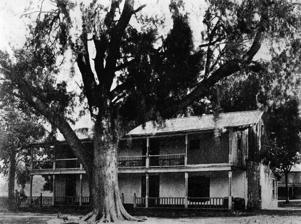
Building: Site of Home of Diego Sepúlveda
Country: United States of America
Year built: 1853
California historic landmark Site of Home of Diego Sepúlveda Home of Diego Sepúlveda Location 700 block of Channel St, San Pedro , CA Coordinates 33°45′2″N 118°17′32″W / 33.75056°N 118.29222°W / 33.75056; -118.29222 Built 1853 California Historical Landmark Designated Jan. 3, 1944 Reference no. 380 Location of Site of Home of Diego Sepúlveda in the Los Angeles metropolitan area Site of Home of Diego Sepúlveda is an adobe home, built by José Diego Sepúlveda (1820–1869) in 1853. This was the first two-story Monterey-type adobe built in Southern California . It was designated a California Historic Landmark (No. 380) on Jan. 3, 1944. It was located in what is now San Pedro, Los Angeles , California . Nothing remains of the home. José Diego Sepúlveda was part owner of Rancho San Bernardino . José Diego Sepúlveda married María Francisca Elisalde at Mission San Gabriel Arcángel . Their eldest son was Román Dolores Sepúlveda (1851–1940). José Diego Sepúlveda was the son of José Dolores Sepúlveda (1793–1824) and María Ignacia Marcia Ávila. Further information: Sepúlveda family of California See also California Historical Landmarks in Los Angeles County List of California Ranchos Ranchos of Los Angeles County, California References